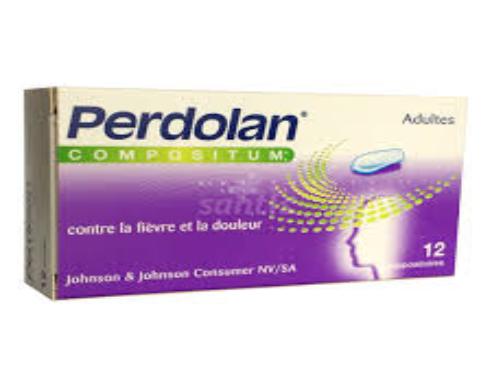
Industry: Medical